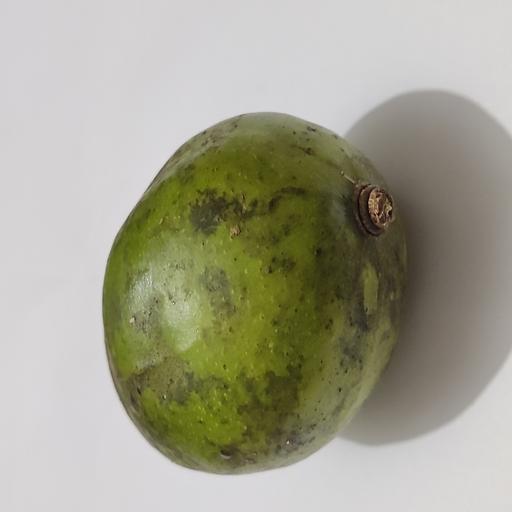
Crop type: Hog Plum